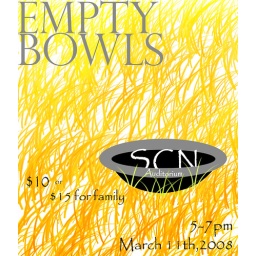
its a bowl in a wheat field